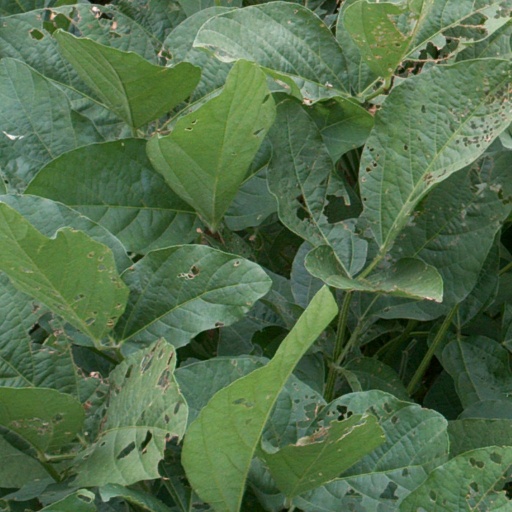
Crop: soybean